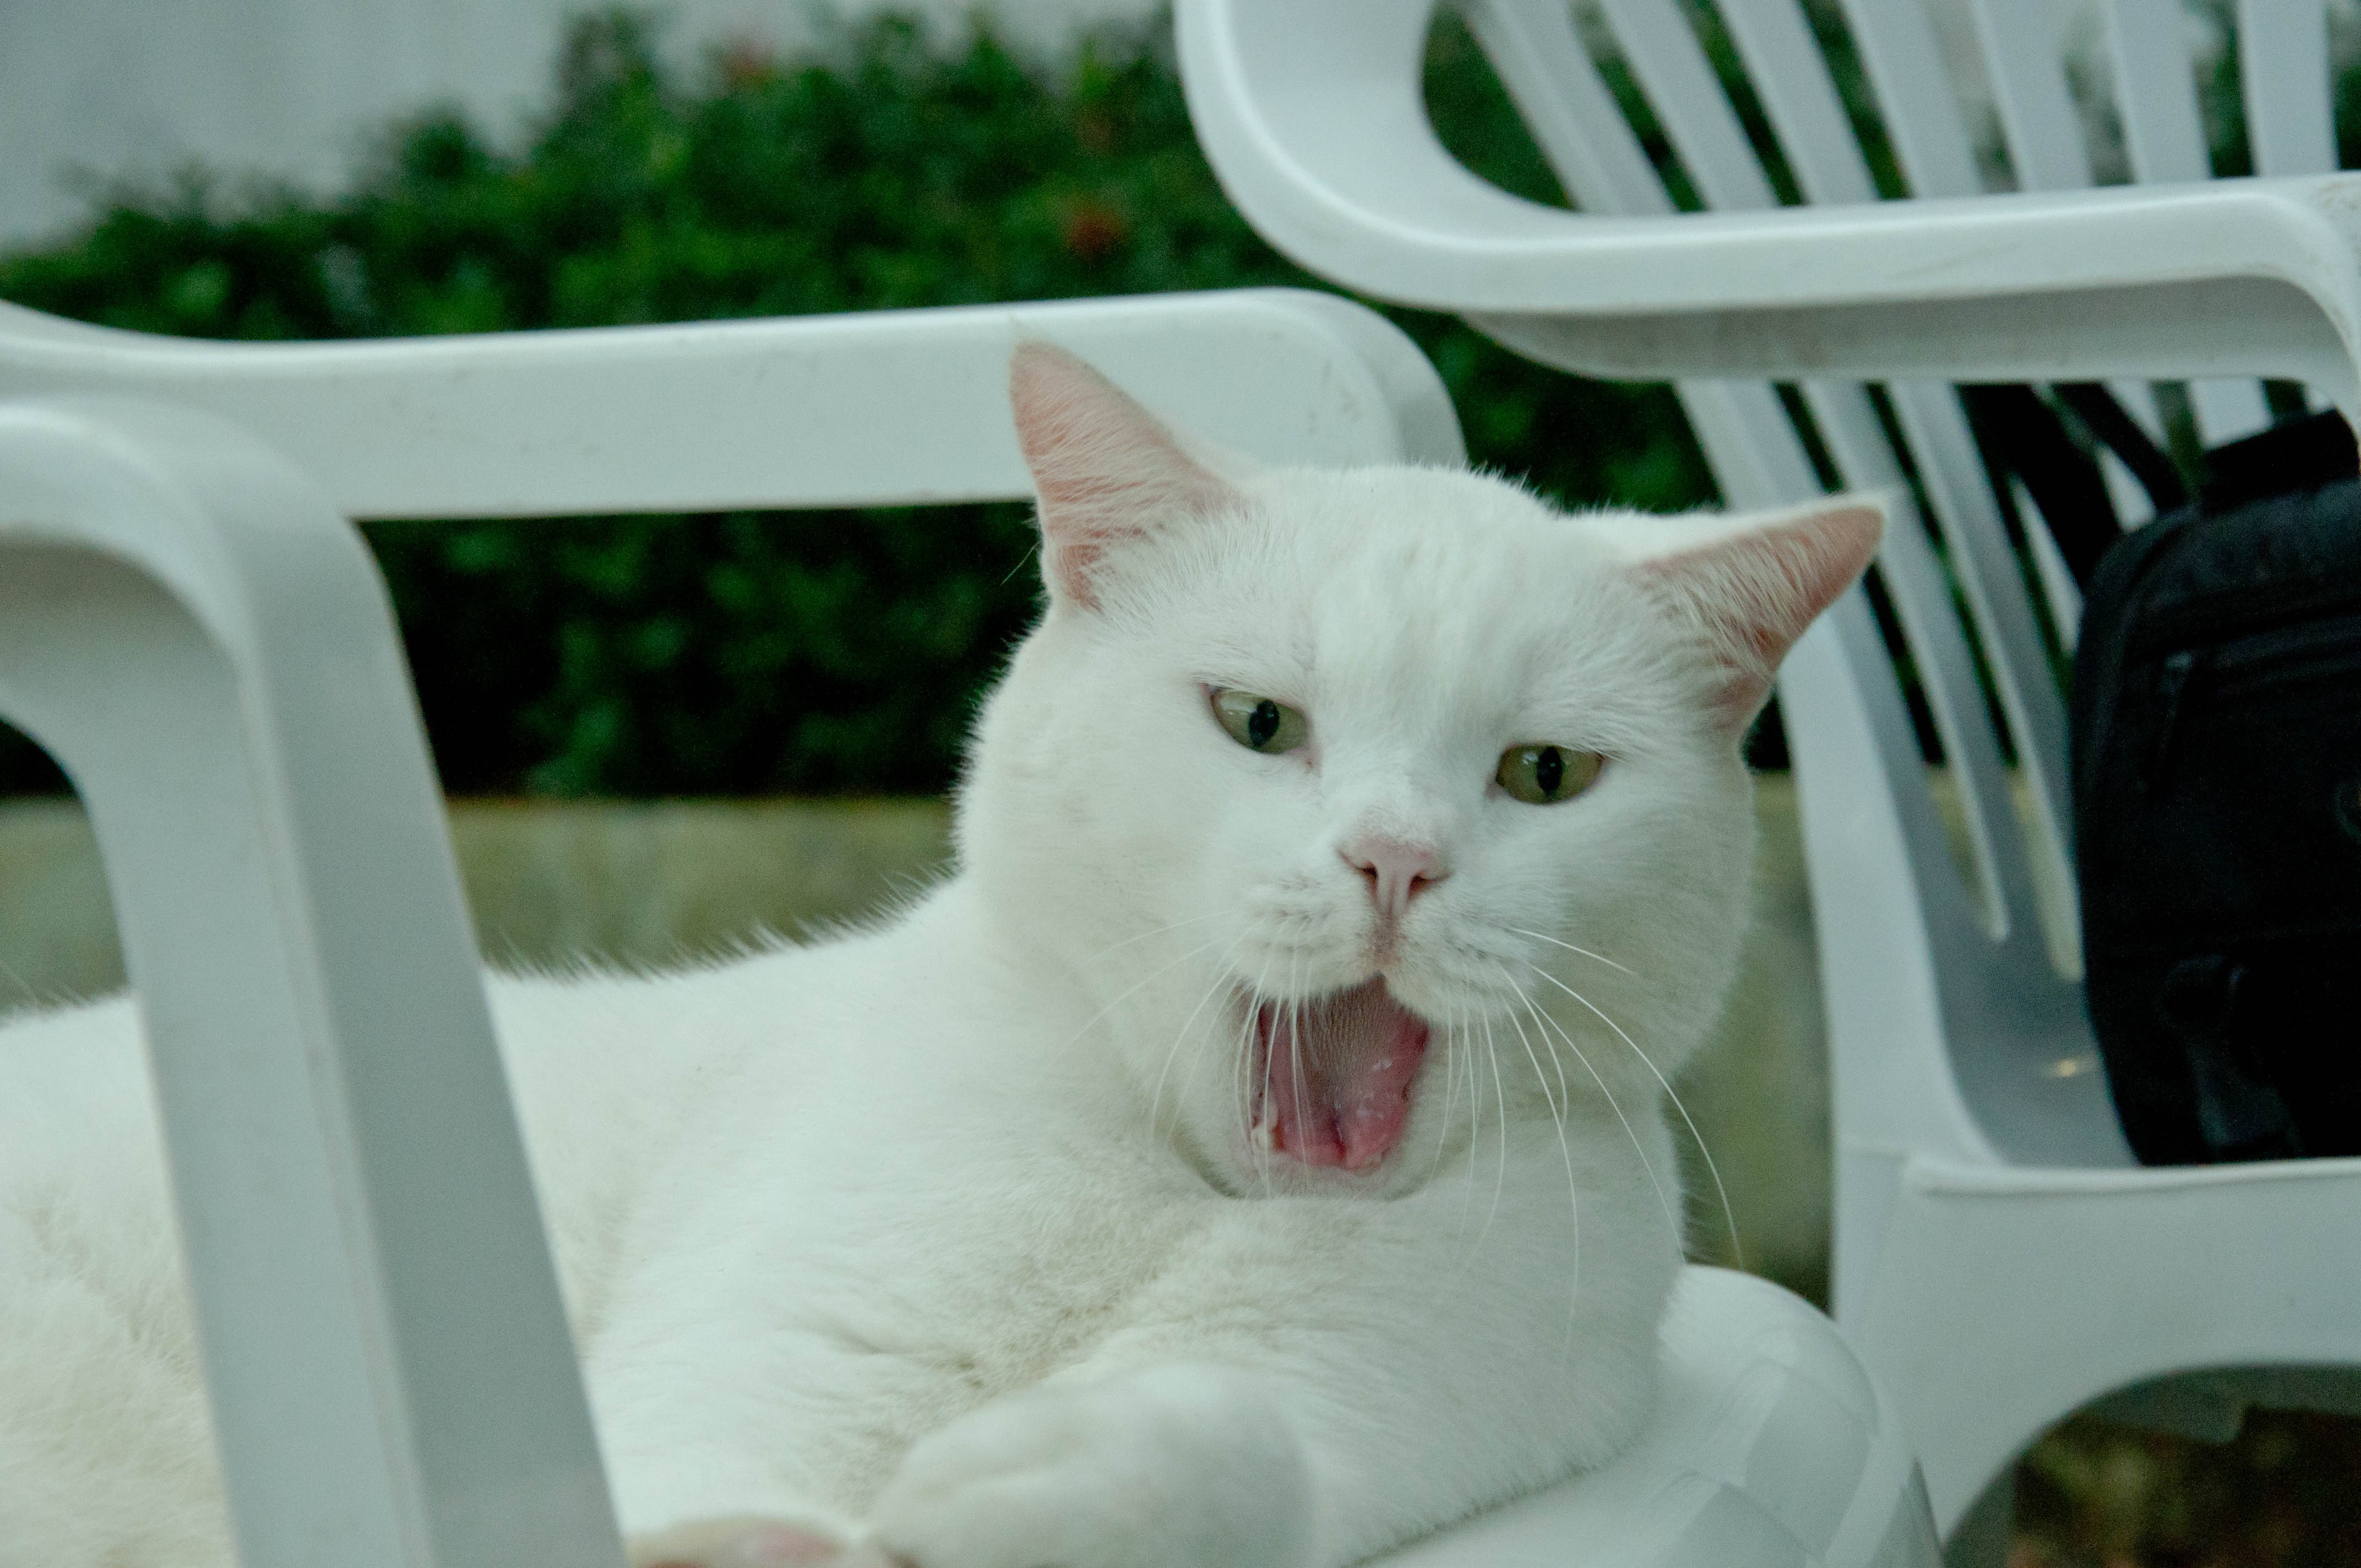
white, cat, mammal, yawn, whiskers, sleepy, animals, vertebrate, beauty, lying, white skin, cuteness, burmilla, small to medium sized cats, cat like mammal, domestic short haired cat, khao manee